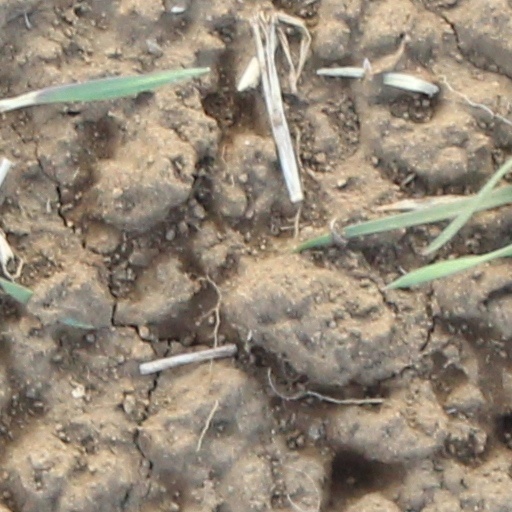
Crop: wheat